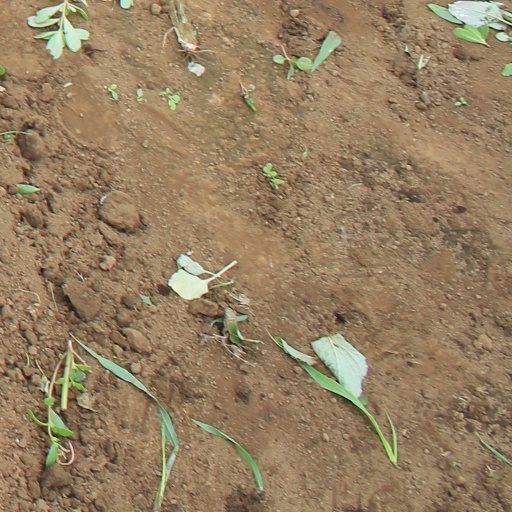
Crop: soybean